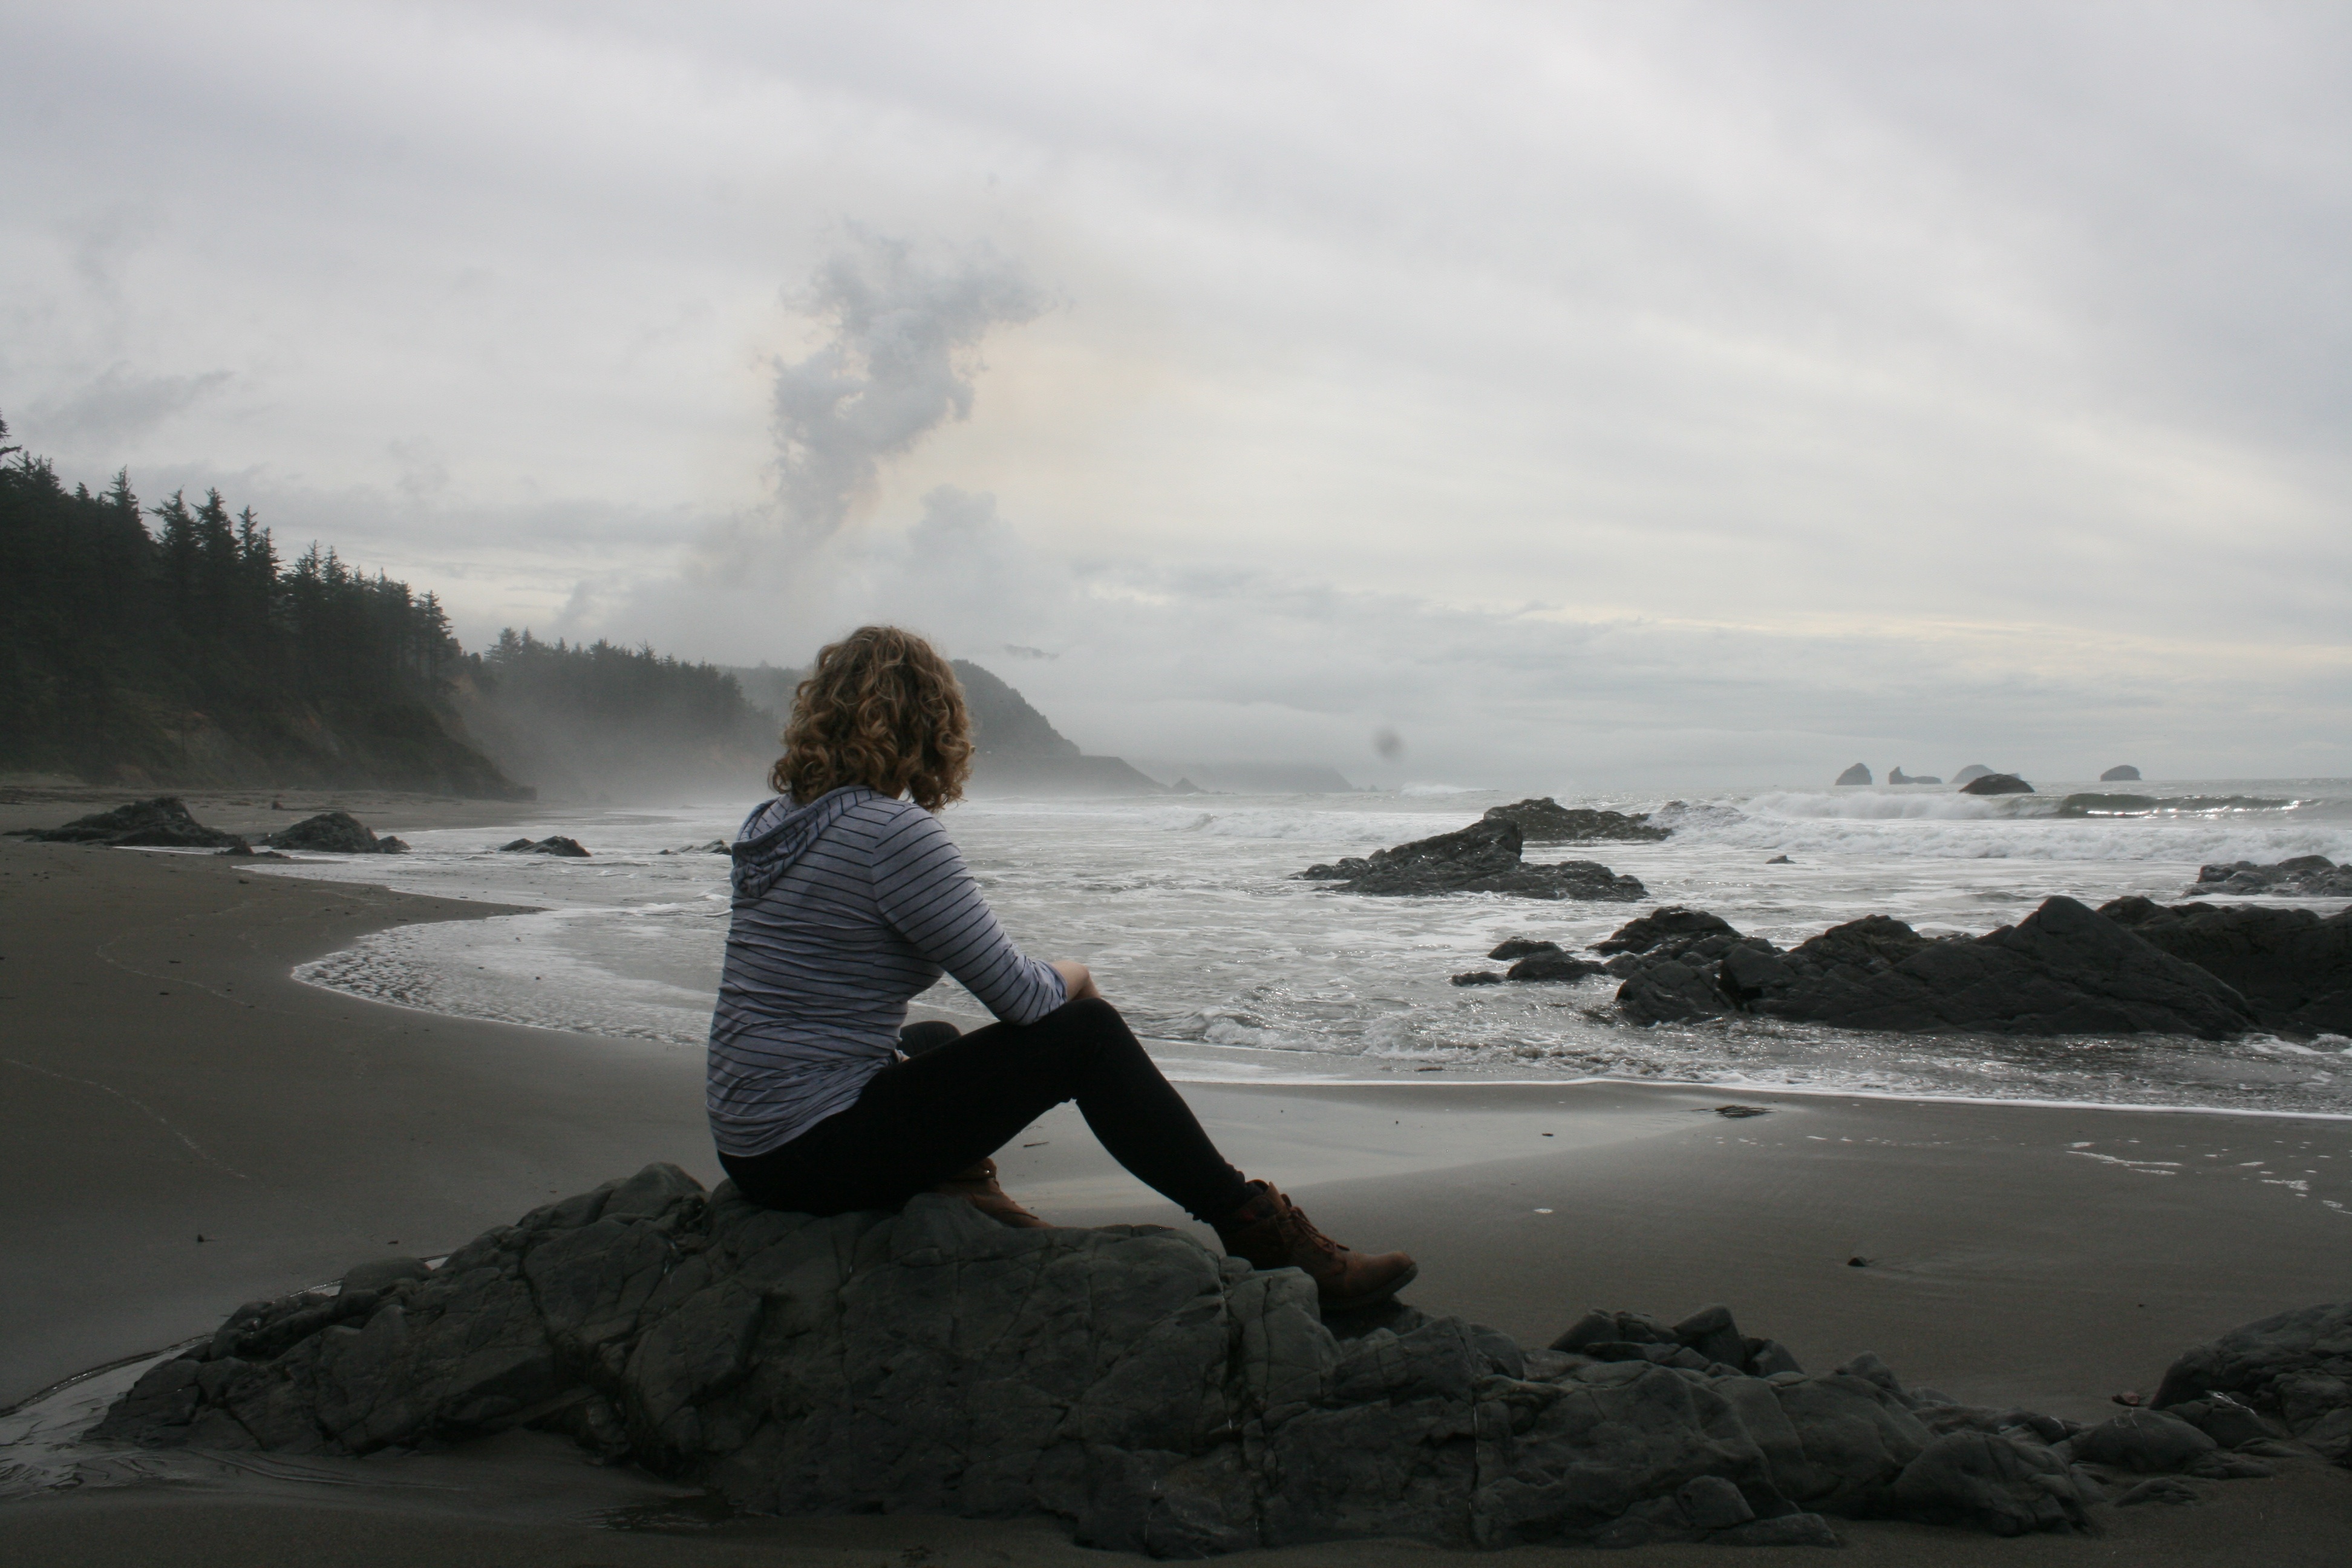
beach, sea, coast, water, sand, rock, ocean, horizon, cloud, sunlight, morning, shore, wave, wind, bay, material, body of water, wind wave